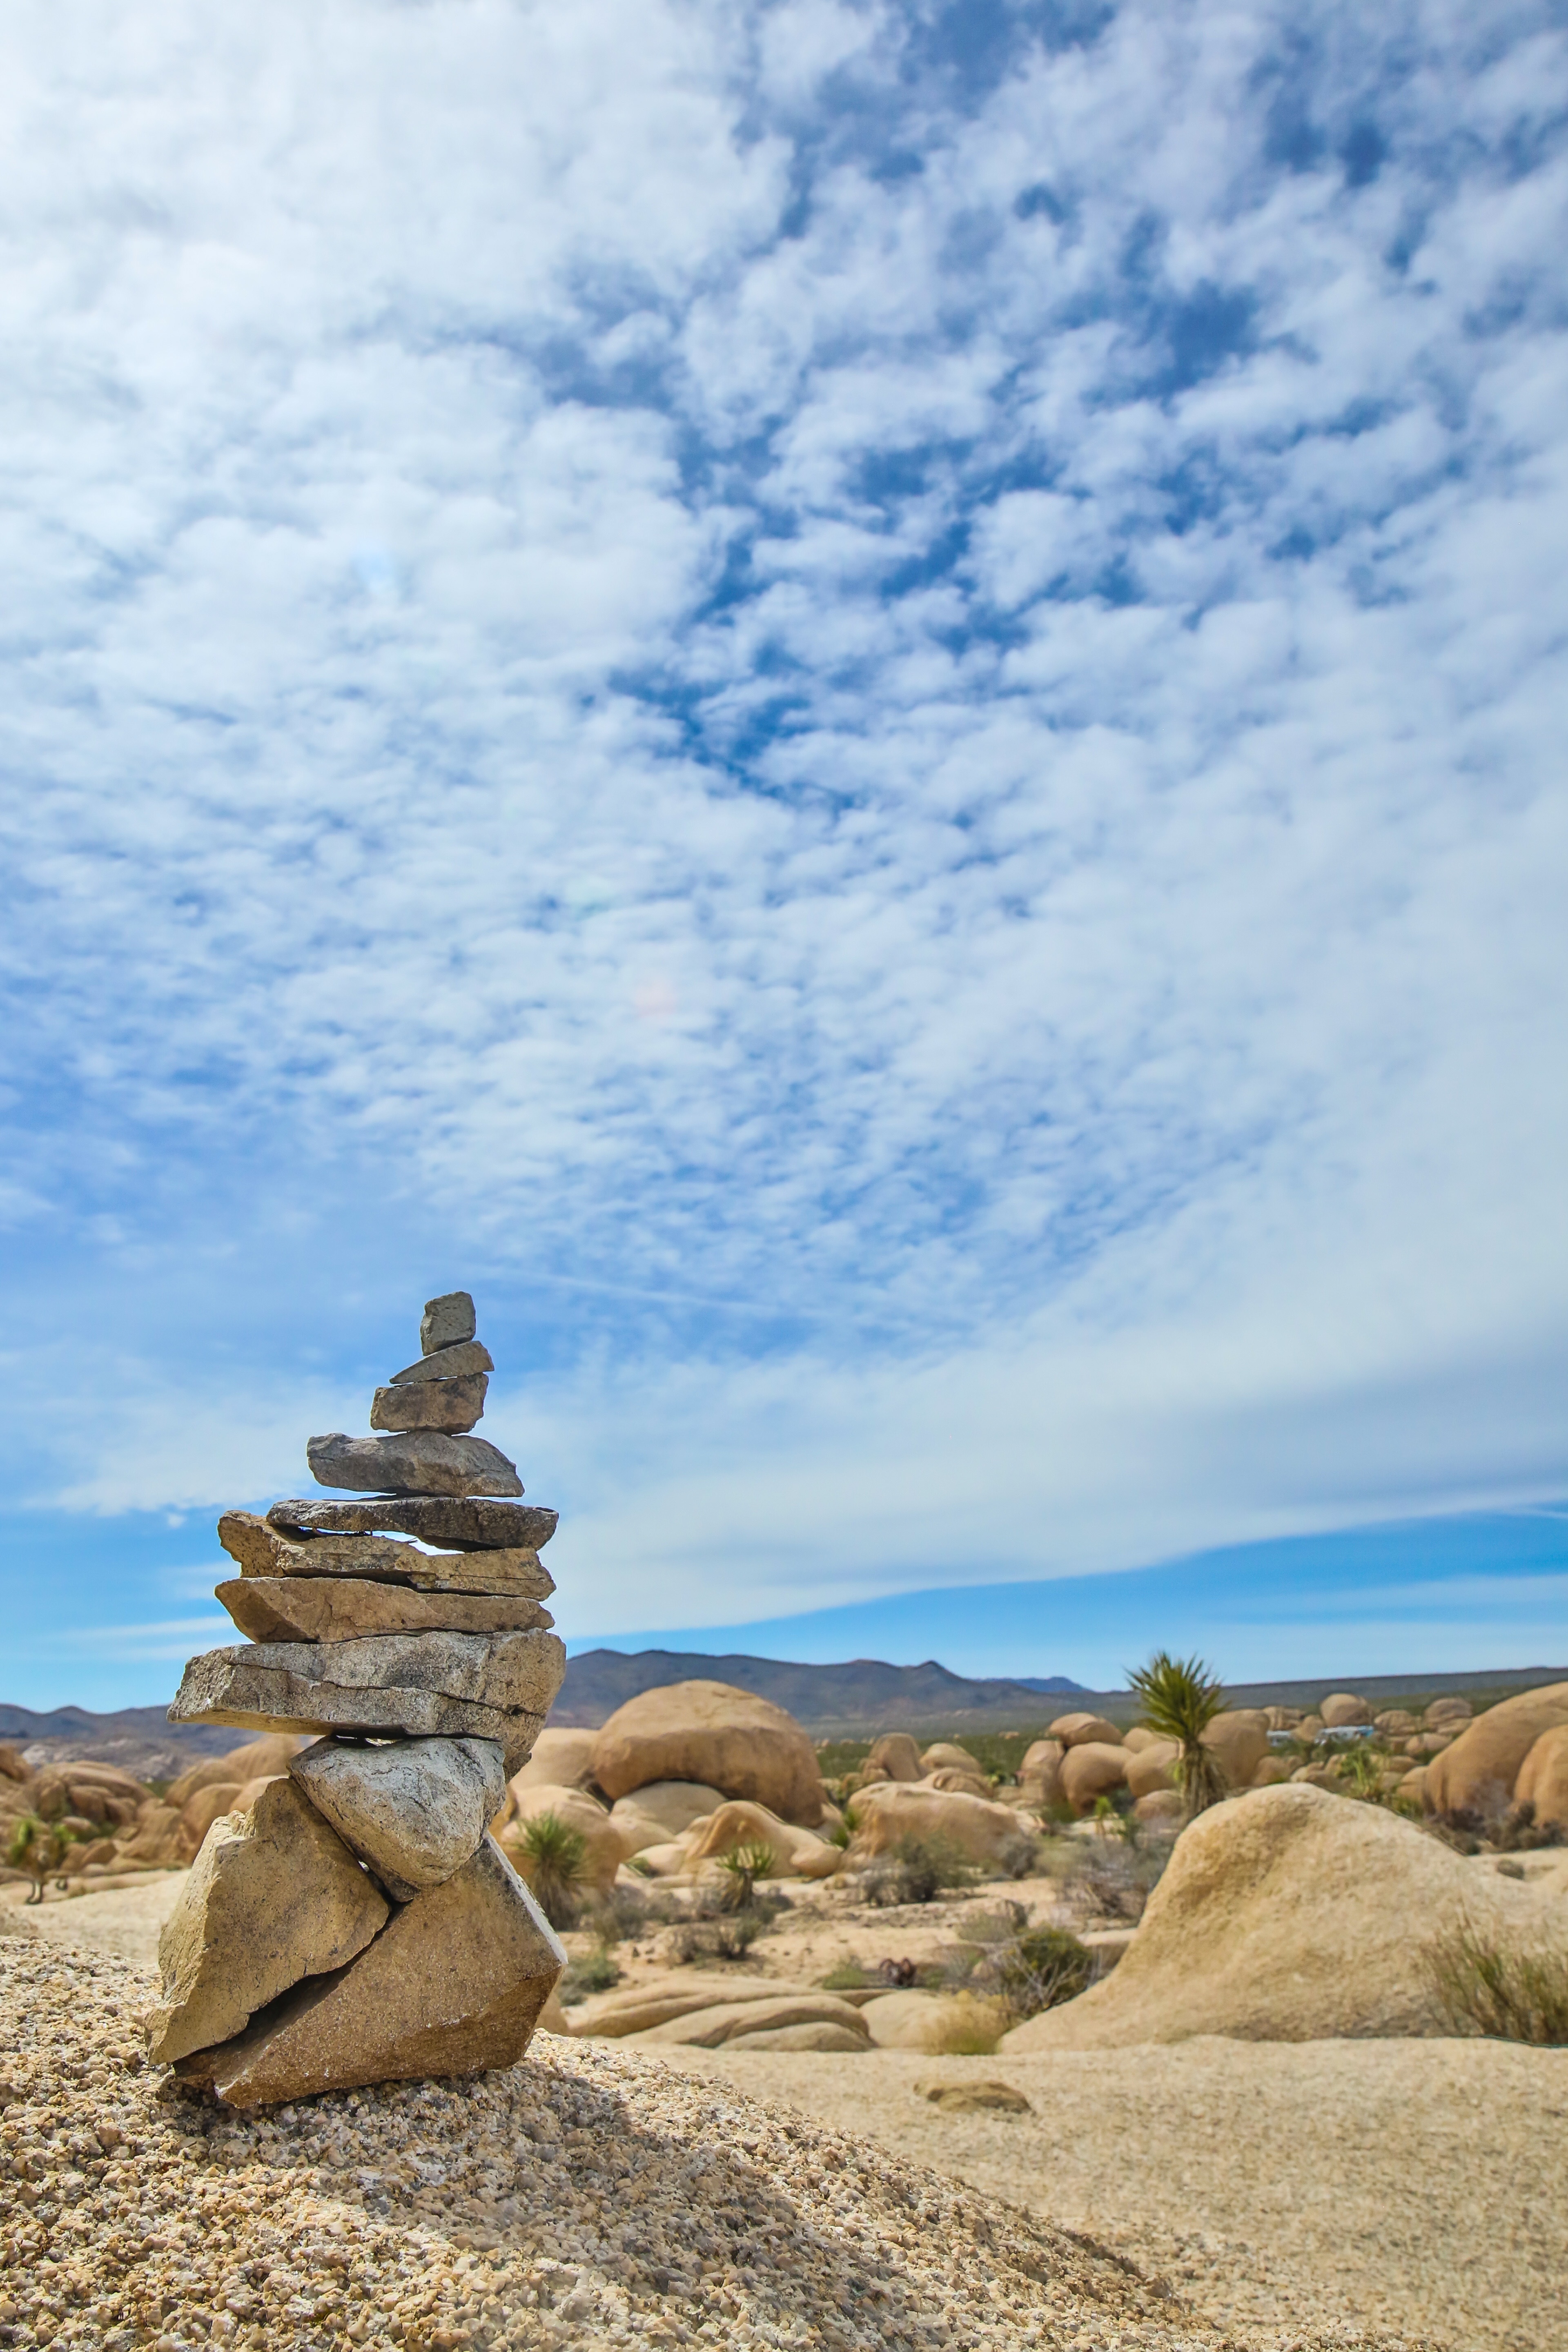
landscape, sea, sand, rock, sky, desert, stone, monument, material, geology, badlands, natural environment